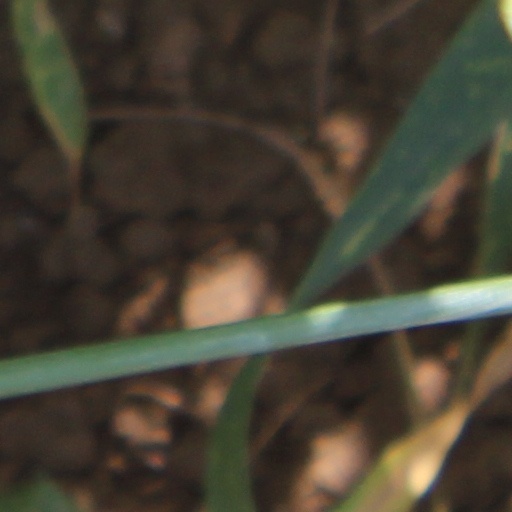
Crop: wheat